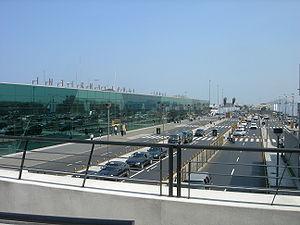
Lima est la capitale et la plus grande ville du Pérou, ainsi que le chef-lieu de la région de Lima. Au milieu de la façade maritime du Pérou sur l'océan Pacifique, Lima s'étend sur les vallées de trois fleuves : Rímac, Chillón et Lurín.